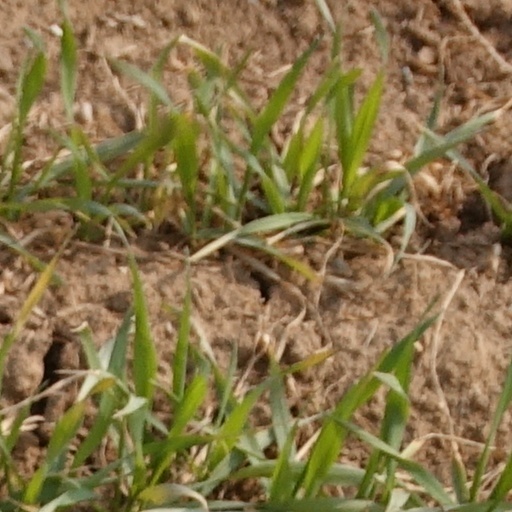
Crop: wheat